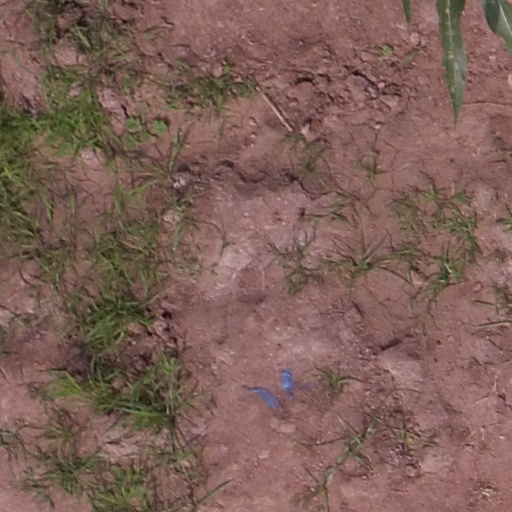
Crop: maize; corn